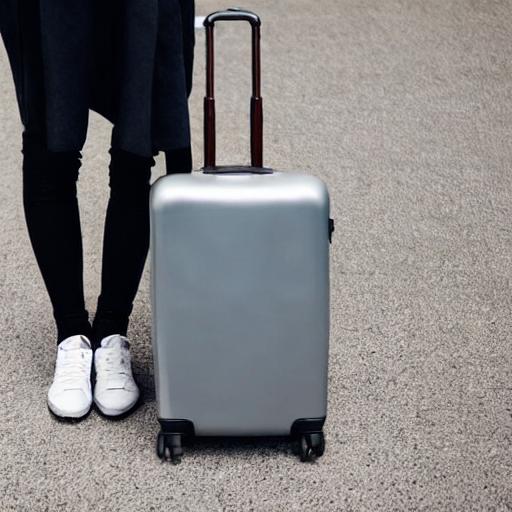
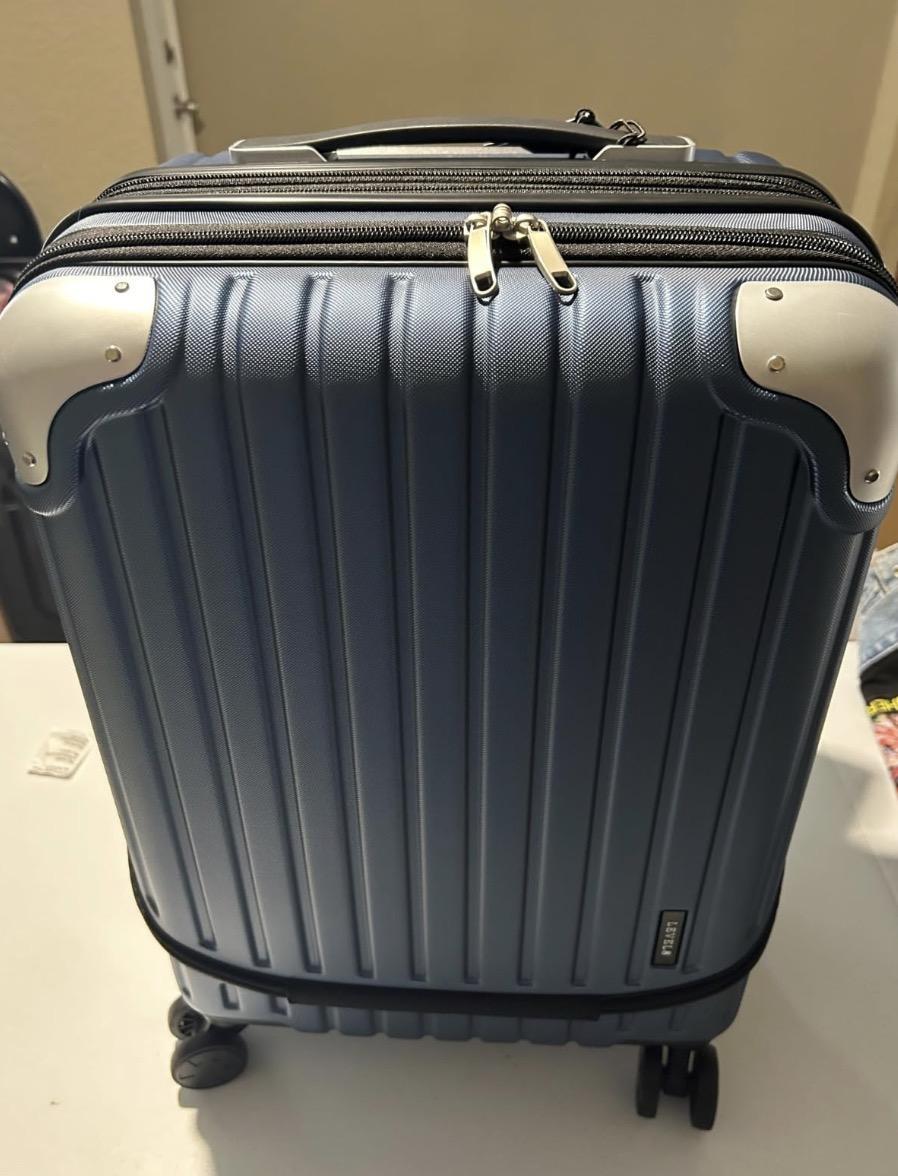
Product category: items_tea
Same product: no